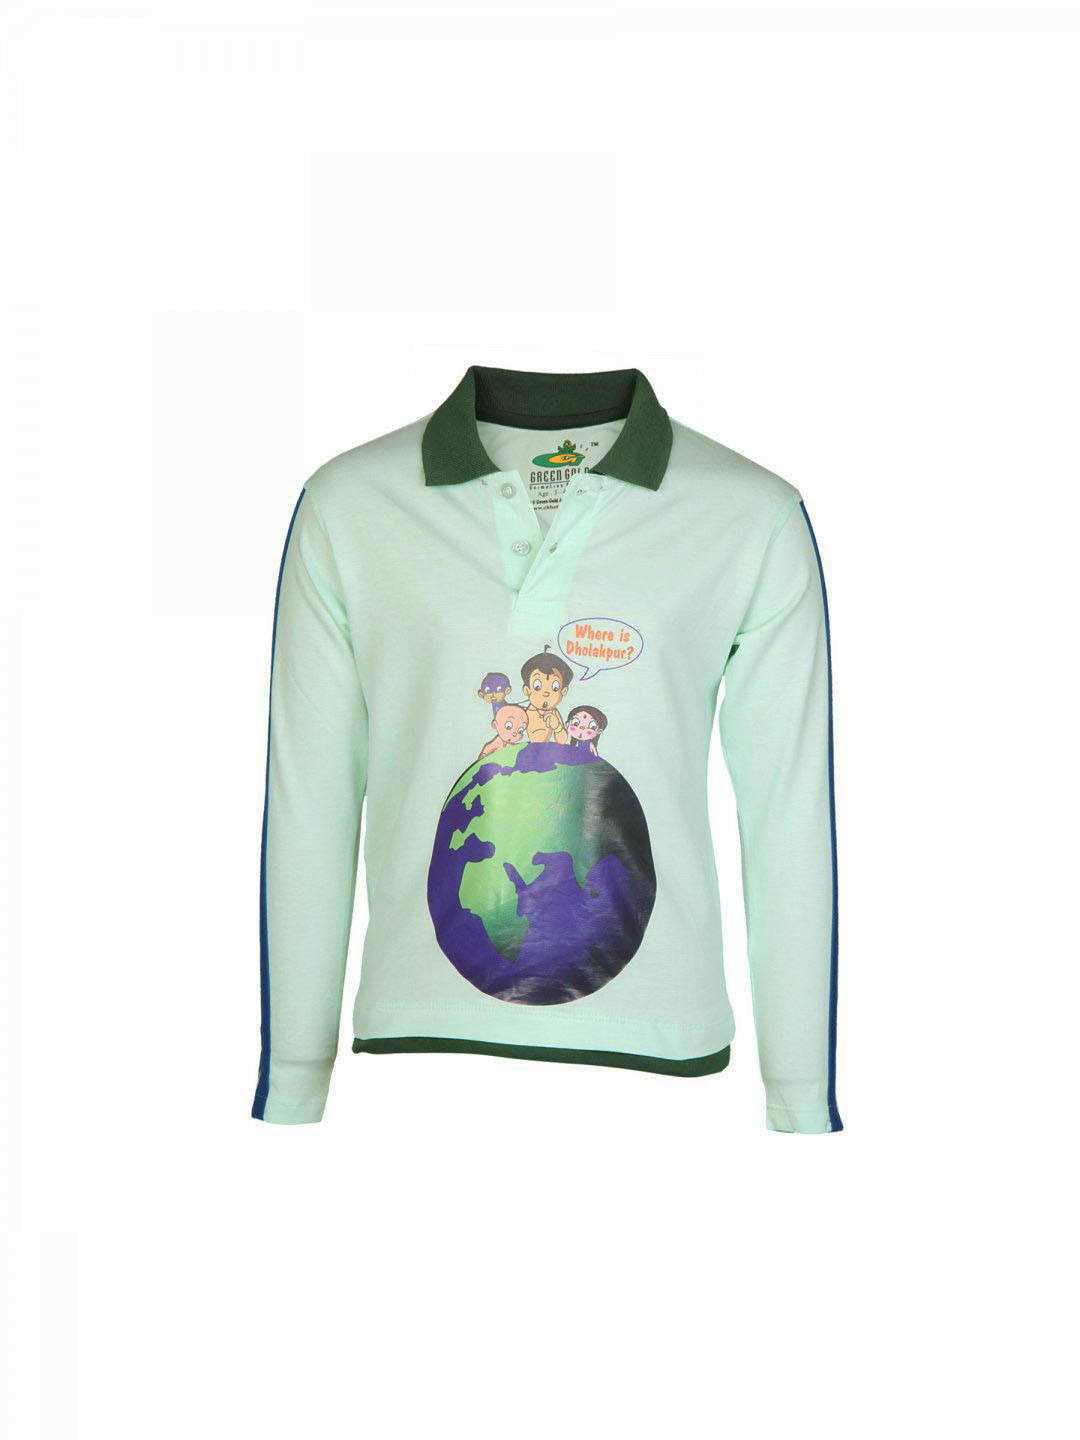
Chhota Bheem Kids Boys Lost Alien Green T-shirt
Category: Apparel / Topwear / Tshirts
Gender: Boys
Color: Green
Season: Fall 2011
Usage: Casual